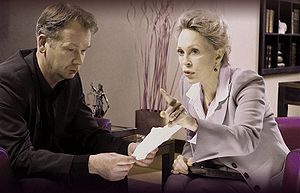
Faye Dunaway / Udvalgt filmografi
Faye Dunaway, Mirosław Baka, Balladyna (2009)
Dorothy Faye Dunaway er en amerikansk skuespiller.